San Diego State Aztecs football

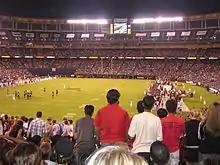
San Diego Stadium – SDSU Aztecs vs UCLA College Football

After the University relocated from University Heights to its current location in 1931, accommodations were made on the new campus for a football stadium to be constructed beginning in 1933. The Aztecs played their home games in the on-campus Aztec Bowl during the 30-year period between 1936 and 1966. At the time of its completion in 1936, Aztec Bowl could accommodate 7,500 fans and was the only state college stadium in California. The stadium's capacity was later expanded to a seating capacity of 12,592 fans in 1948. Given the growth of the college and its fan base, the Aztecs found themselves in need of a larger venue, but the previously proposed expansion to 45,000 seats was delayed until 1966. During this final year in Aztec Bowl, the Aztecs won their first of three consecutive "small college" (Division II) National Championships. About 80% of Aztec Bowl was covered up (rather than demolished) in 1996 to make way for Viejas Arena (formerly named Cox Arena), current home of the San Diego State Aztecs men's basketball and women's basketball teams. Formerly listed on the National Register of Historic Places, a portion of Aztec Bowl remains visible on the north side of Viejas Arena.